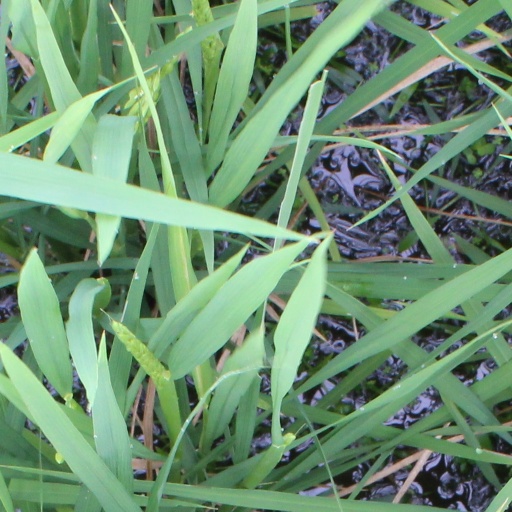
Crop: rice